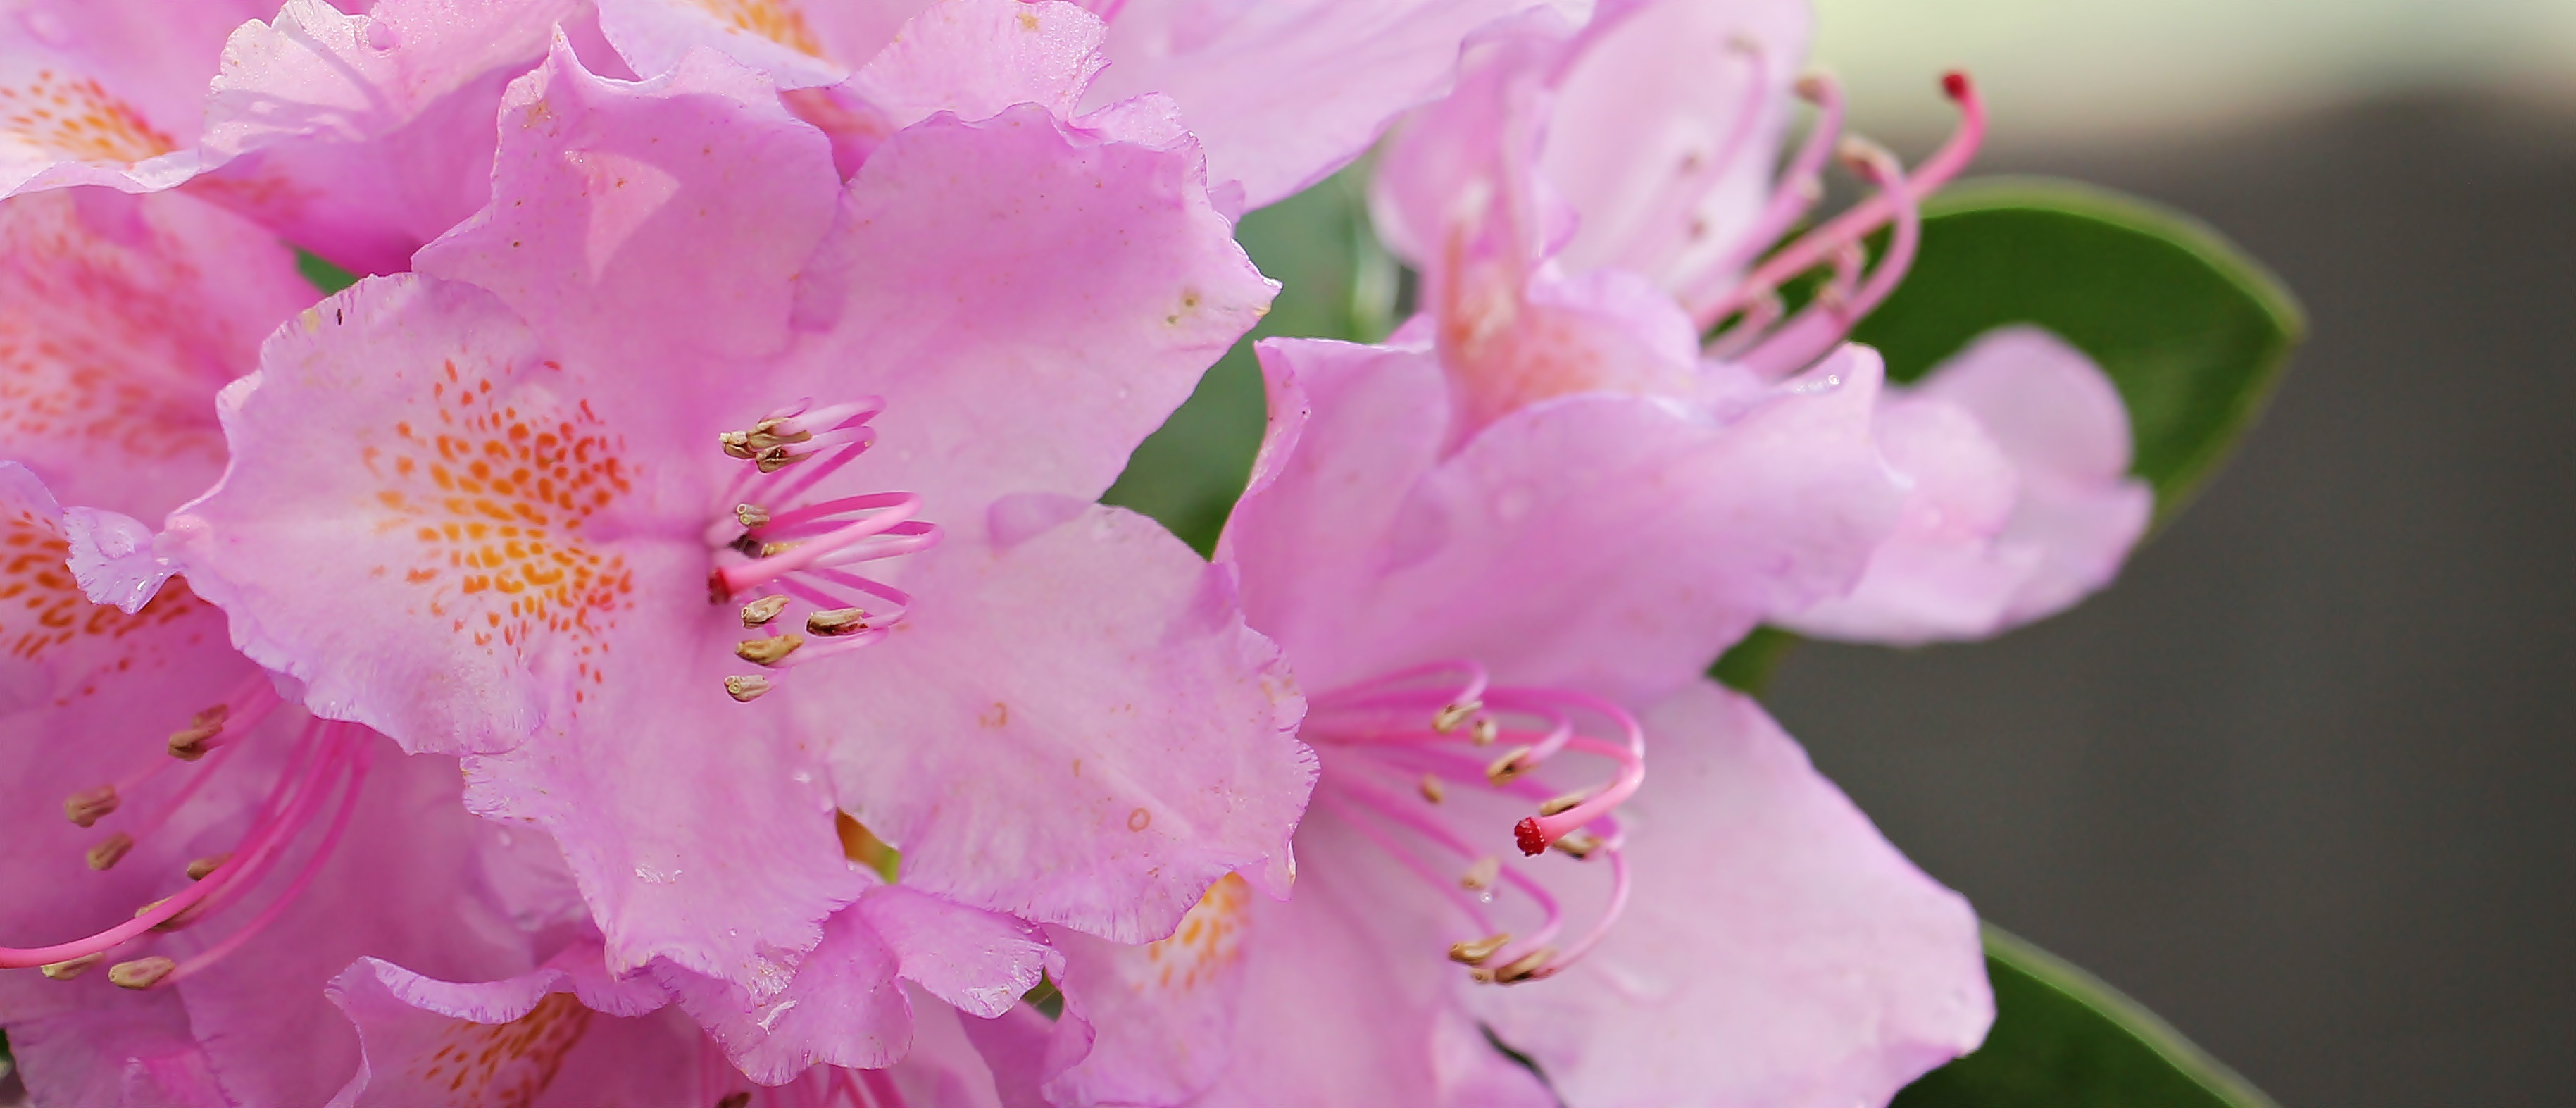
nature, blossom, plant, flower, petal, bloom, summer, spring, pink, flora, flowers, background, shrub, bright, rhododendron, azalea, macro photography, pink flowers, flowering plant, early summer, woody plant, land plant